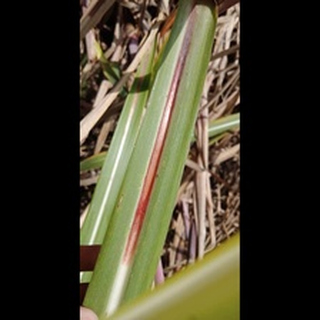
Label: sugarcane_red_rot